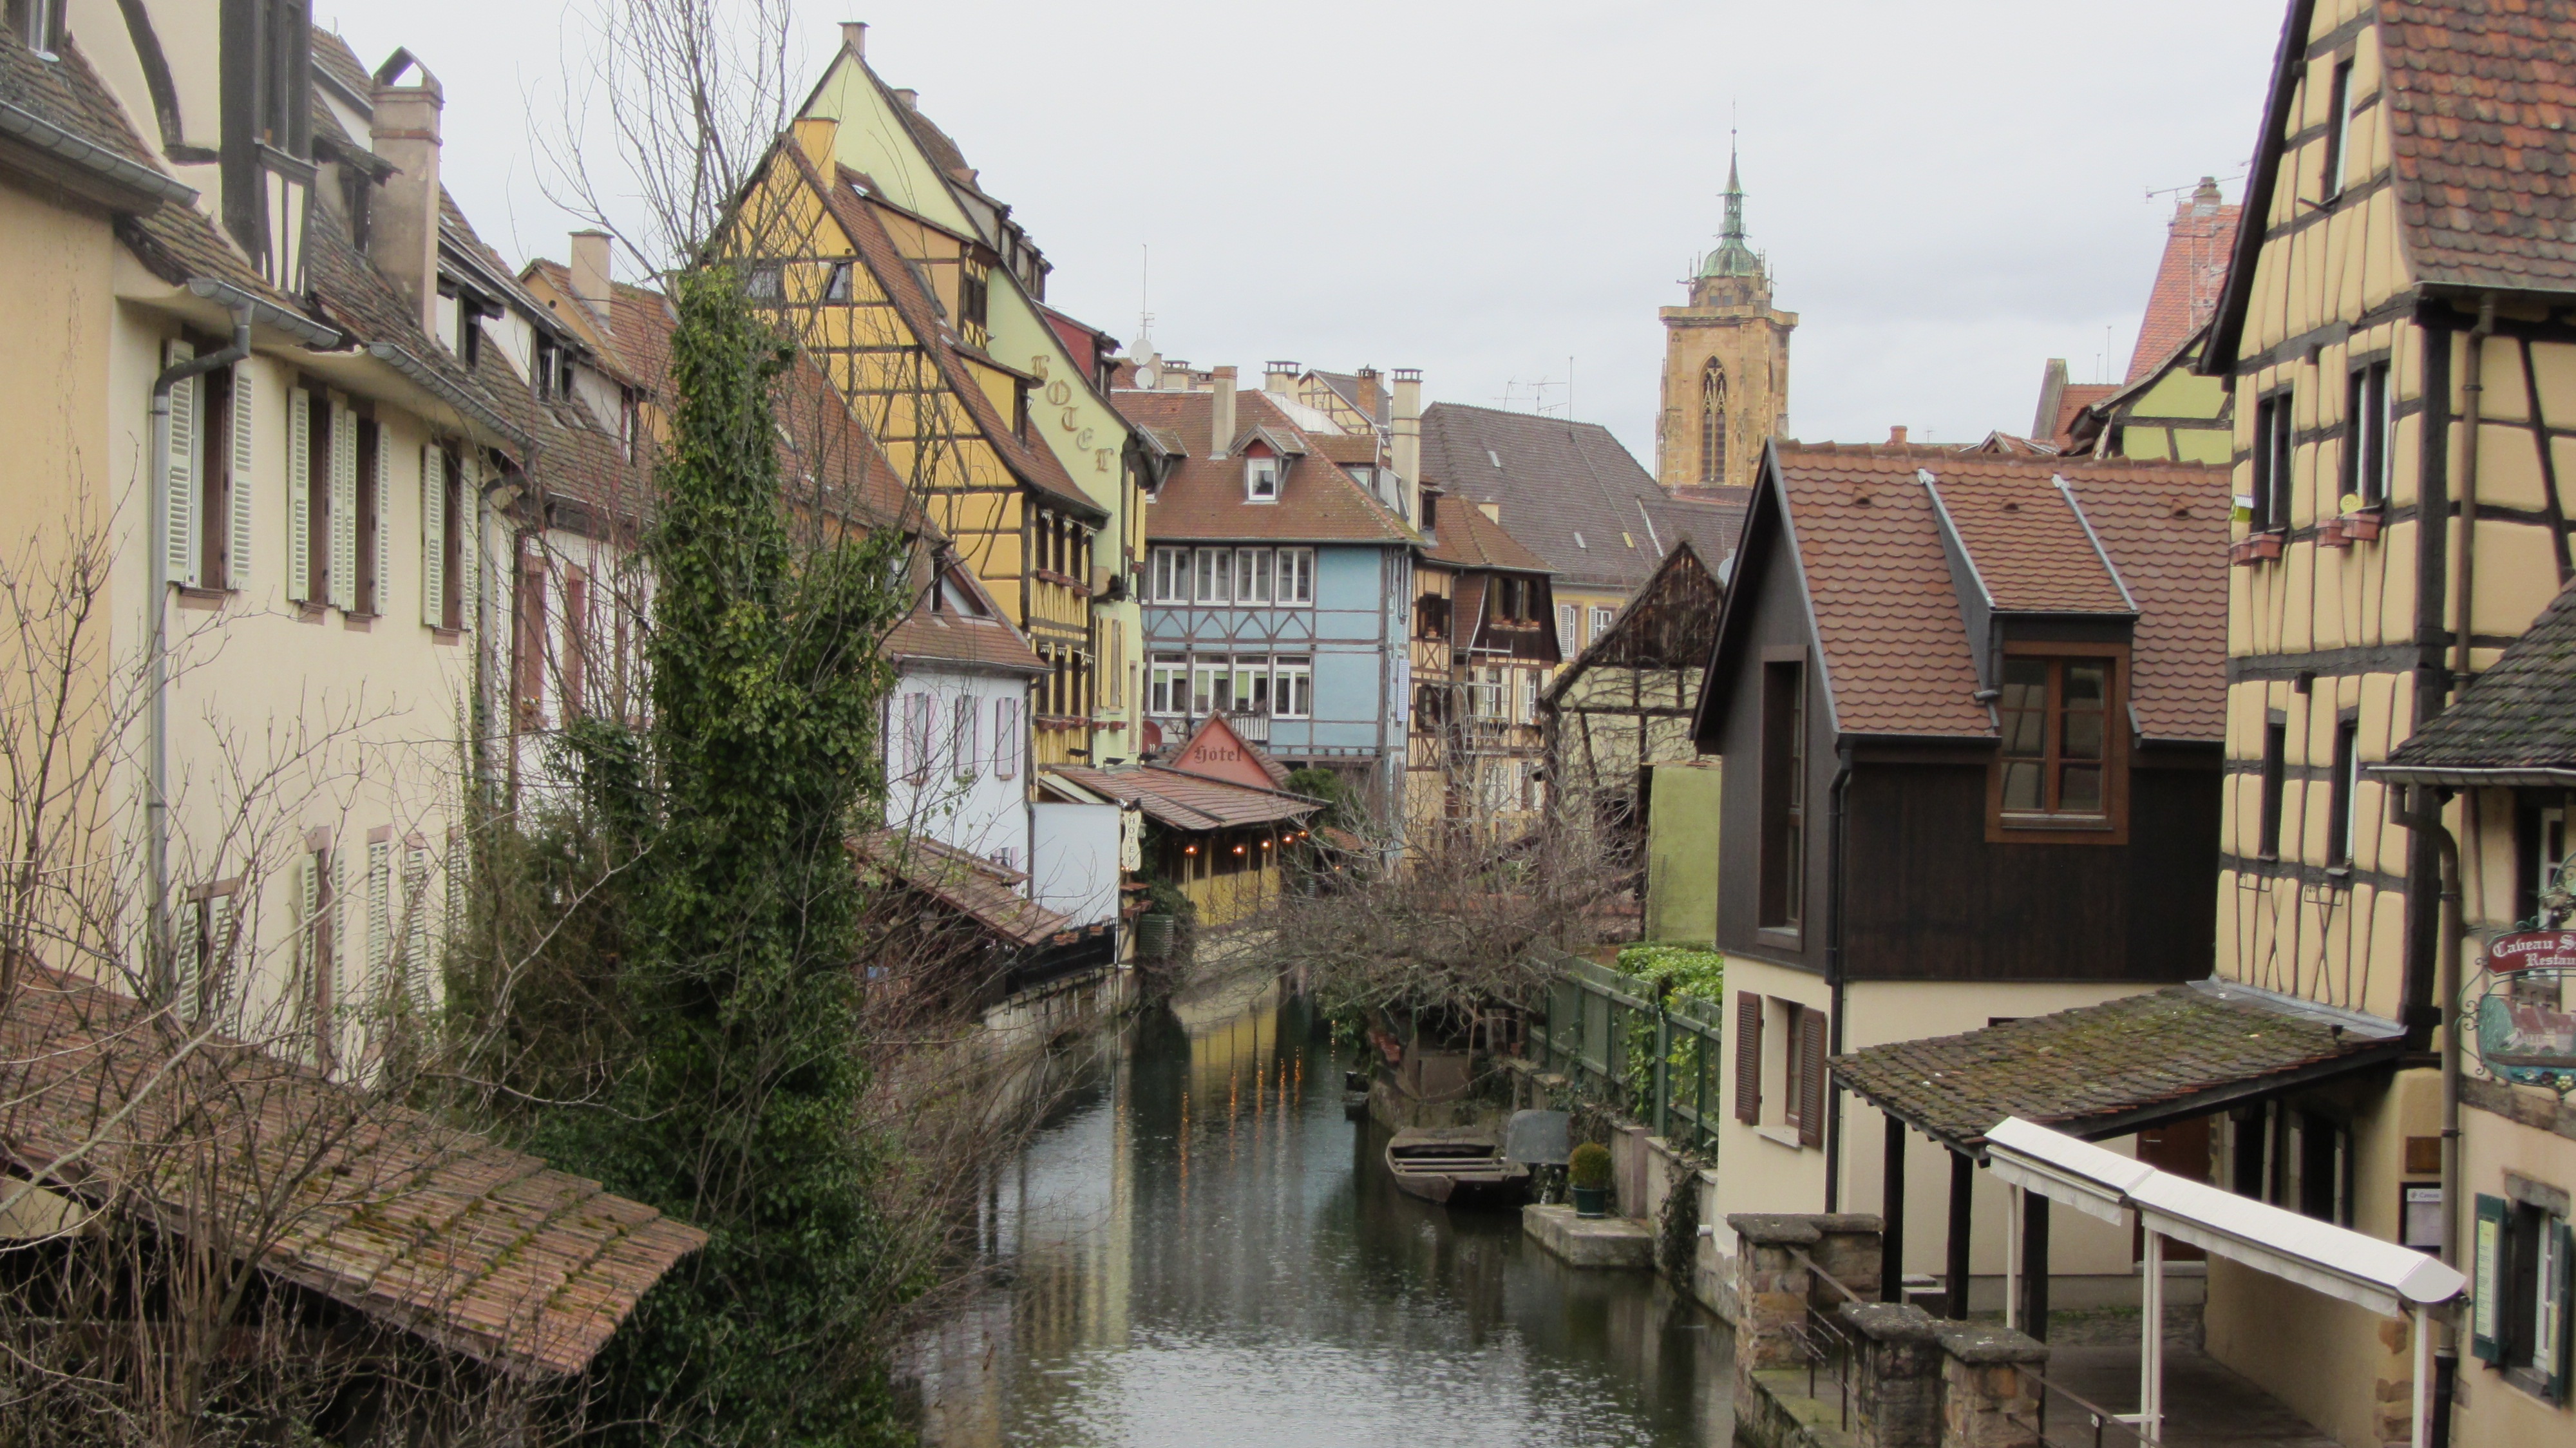
house, town, river, canal, cityscape, village, france, cottage, tourism, waterway, colmar, neighbourhood, typical, residential area, geographical feature, human settlement